University of Maryland Libraries

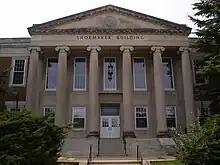
The Shoemaker Building, formerly the campus library

A library/gym building was constructed on campus in 1893, which survived the Great Fire of 1912; the building, which stood where Tydings Hall now stands, was razed in 1958. A new library building, called Shoemaker Library (now known as the Shoemaker Building), was constructed in 1931 (named for Samuel M. Shoemaker, chairman of the Board of Regents from 1916 to 1933), and served as the university's main library until the construction of McKeldin Library in 1958.